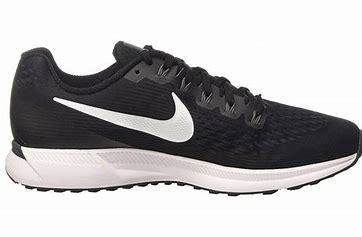
Brand: Nike
Model: Air Zoom Pegasus 34